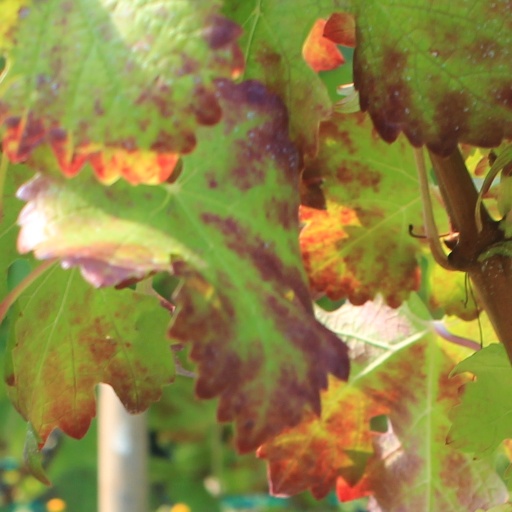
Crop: grape